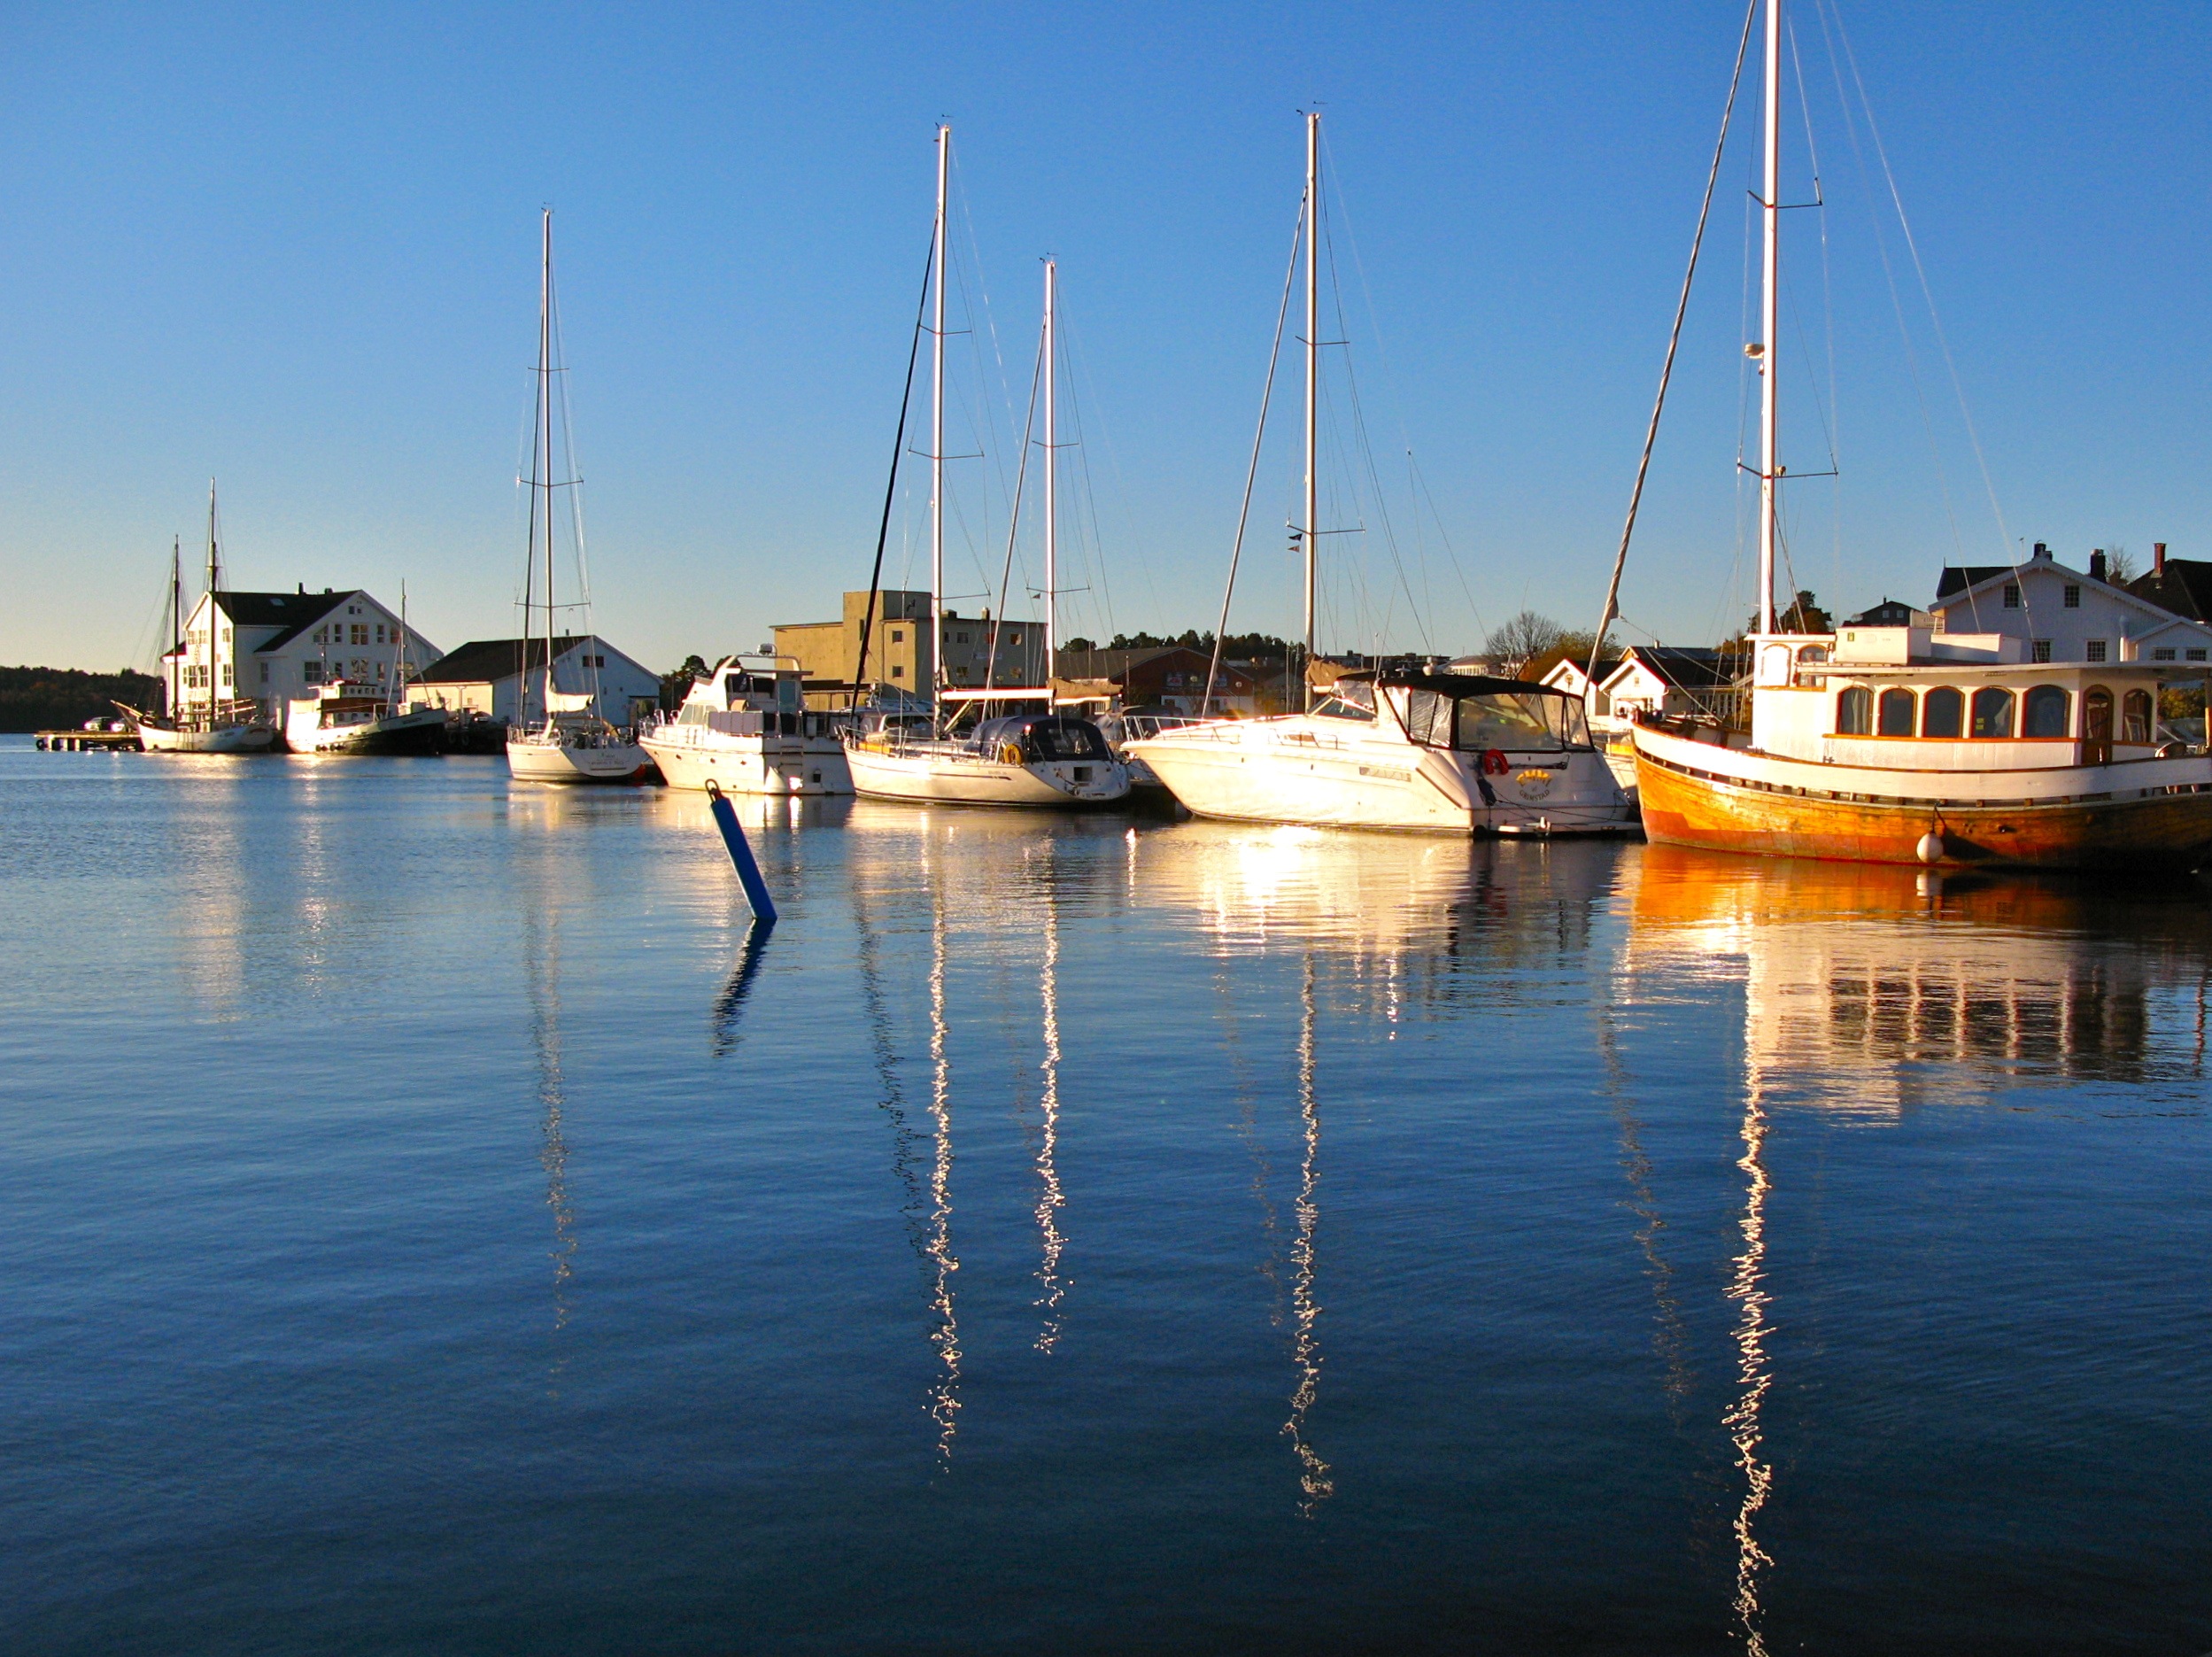
sea, coast, water, dock, boat, reflection, vehicle, mast, peaceful, bay, harbor, blue, marina, sailboat, boating, homes, boats, quiet, watercraft, norway, mirroring, partly cloudy, sailing boats, morning sun, sail masts, south norway